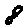
Label: 8